Cambodia

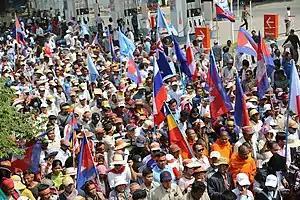
Anti-government protests supporting opposition party CNRP followed the 2013 general election.

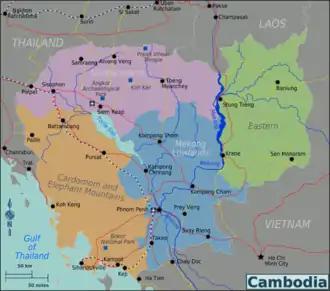
Regional map of Cambodia

Estimates as to how many people were killed by the Khmer Rouge regime range from approximately 1 to 3 million; a cited figure is 2 million (about a quarter of the population). This era gave rise to the term Killing Fields, and the prison Tuol Sleng became known for its history of mass killing. Hundreds of thousands fled across the border into neighbouring Thailand. The regime disproportionately targeted ethnic minority groups. The Cham Muslims underwent purges with as much as half of their population exterminated. Pol Pot was determined to keep his power and disenfranchise any enemies or potential threats, and thus increased his violent and aggressive actions against his people.